Greater Western Sydney Giants

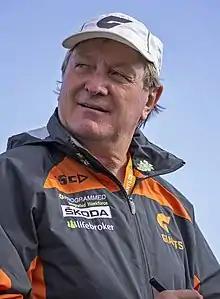
The AFL helped secure Kevin Sheedy as inaugural coach

In March 2008, the AFL won the support of the league's 16 club presidents to establish an eighteenth side in Western Sydney. The Western Sydney working party devising player rules and draft concessions for the second Sydney team met on 22 July 2008.